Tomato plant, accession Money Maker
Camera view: bottom (45 deg); turntable rotation: 0 degrees
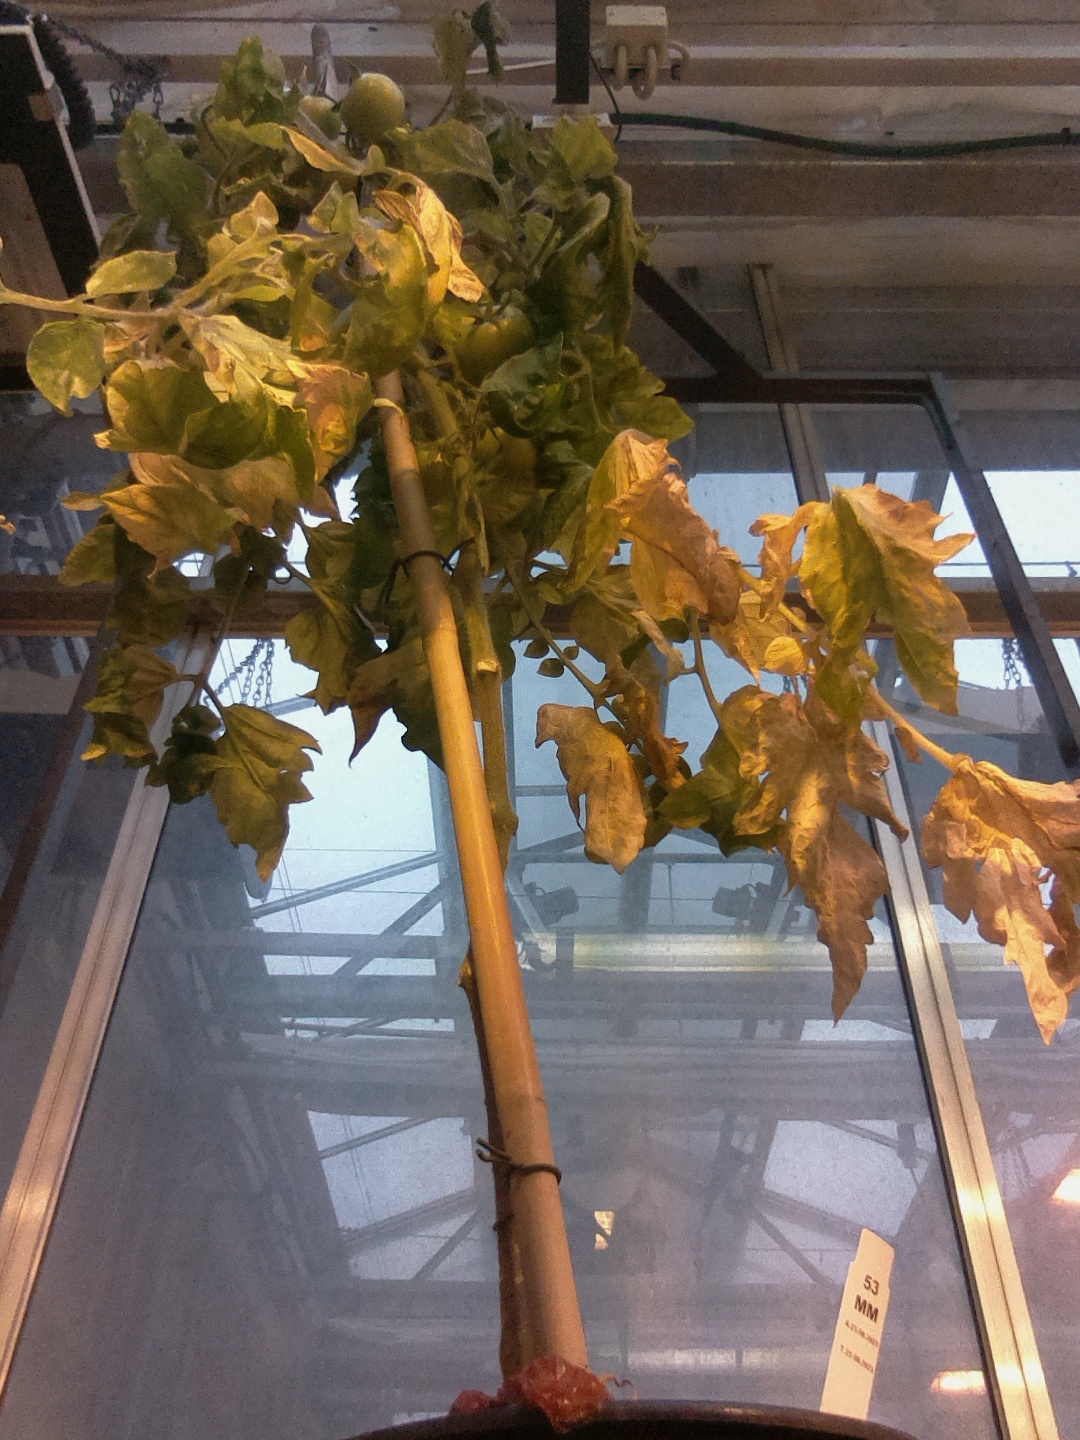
BBCH growth stage 79: 90% -100% of final fruit size